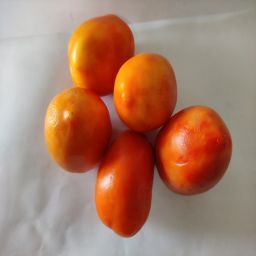
Crop: Tomato
Quality: Ripe